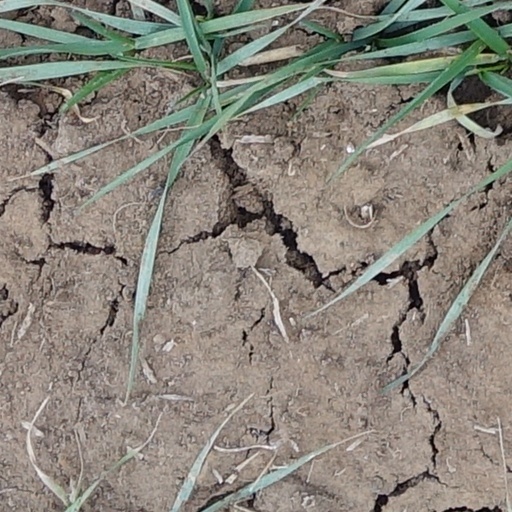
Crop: wheat